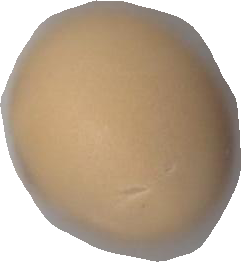
Variety: Dega